Tandem rolling mill

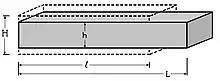
Sketch 12 illustrates the elongation nomenclature

Reduction, is defined as the per-unit change in thickness with respect to the entry thickness , and so formula_1 formula_1where is the exit thickness.